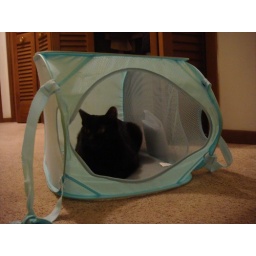
cat in overturned laundry basket